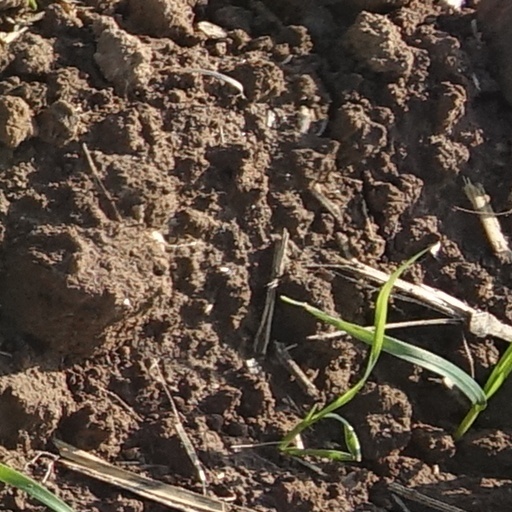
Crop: wheat